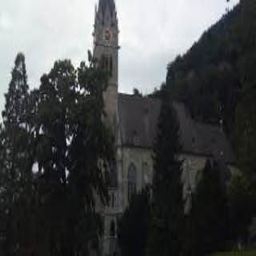
Kathedrale St. Florin